Srikalahasteeswara temple

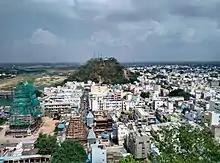
The temple in reconstruction, view from Kannappa Hill near the river (2016)

Around the 11th century CE, the Chola emperor Rajendra Chola I king renovated the temple and constructed the main structure. Kulottunga Chola I, contrived and built the beautiful gopurams, located at the entrance facing south, during the 11th century CE. Inscriptions of Rajaditya Chola, Rajaraja Chola I, Rajadhiraja Chola I, Kulottunga Chola I, Kulottunga Chola III are found across the temple. The temple received contributions from various ruling dynasties like Chola Dynasty, Reddi kingdom and Vijayanagar Empire. The high main gopuram and the hundred pillared hall with intricate carvings was commissioned during the regime of the Vijayanagara Krishnadevaraya during 1516 CE.